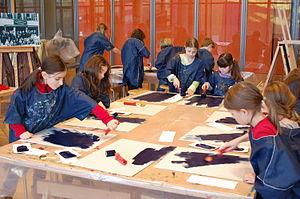
Creaviva est le musée des enfants situé à Berne.